Dhunuchi Nritya

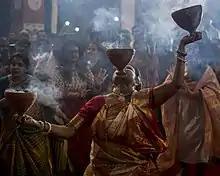

Dhunuchi Nritya or Dhunuchi Naach is a Bengali traditional dance. This devotional dance is performed during Hindu puja and aarti ceremonies in Bengal.